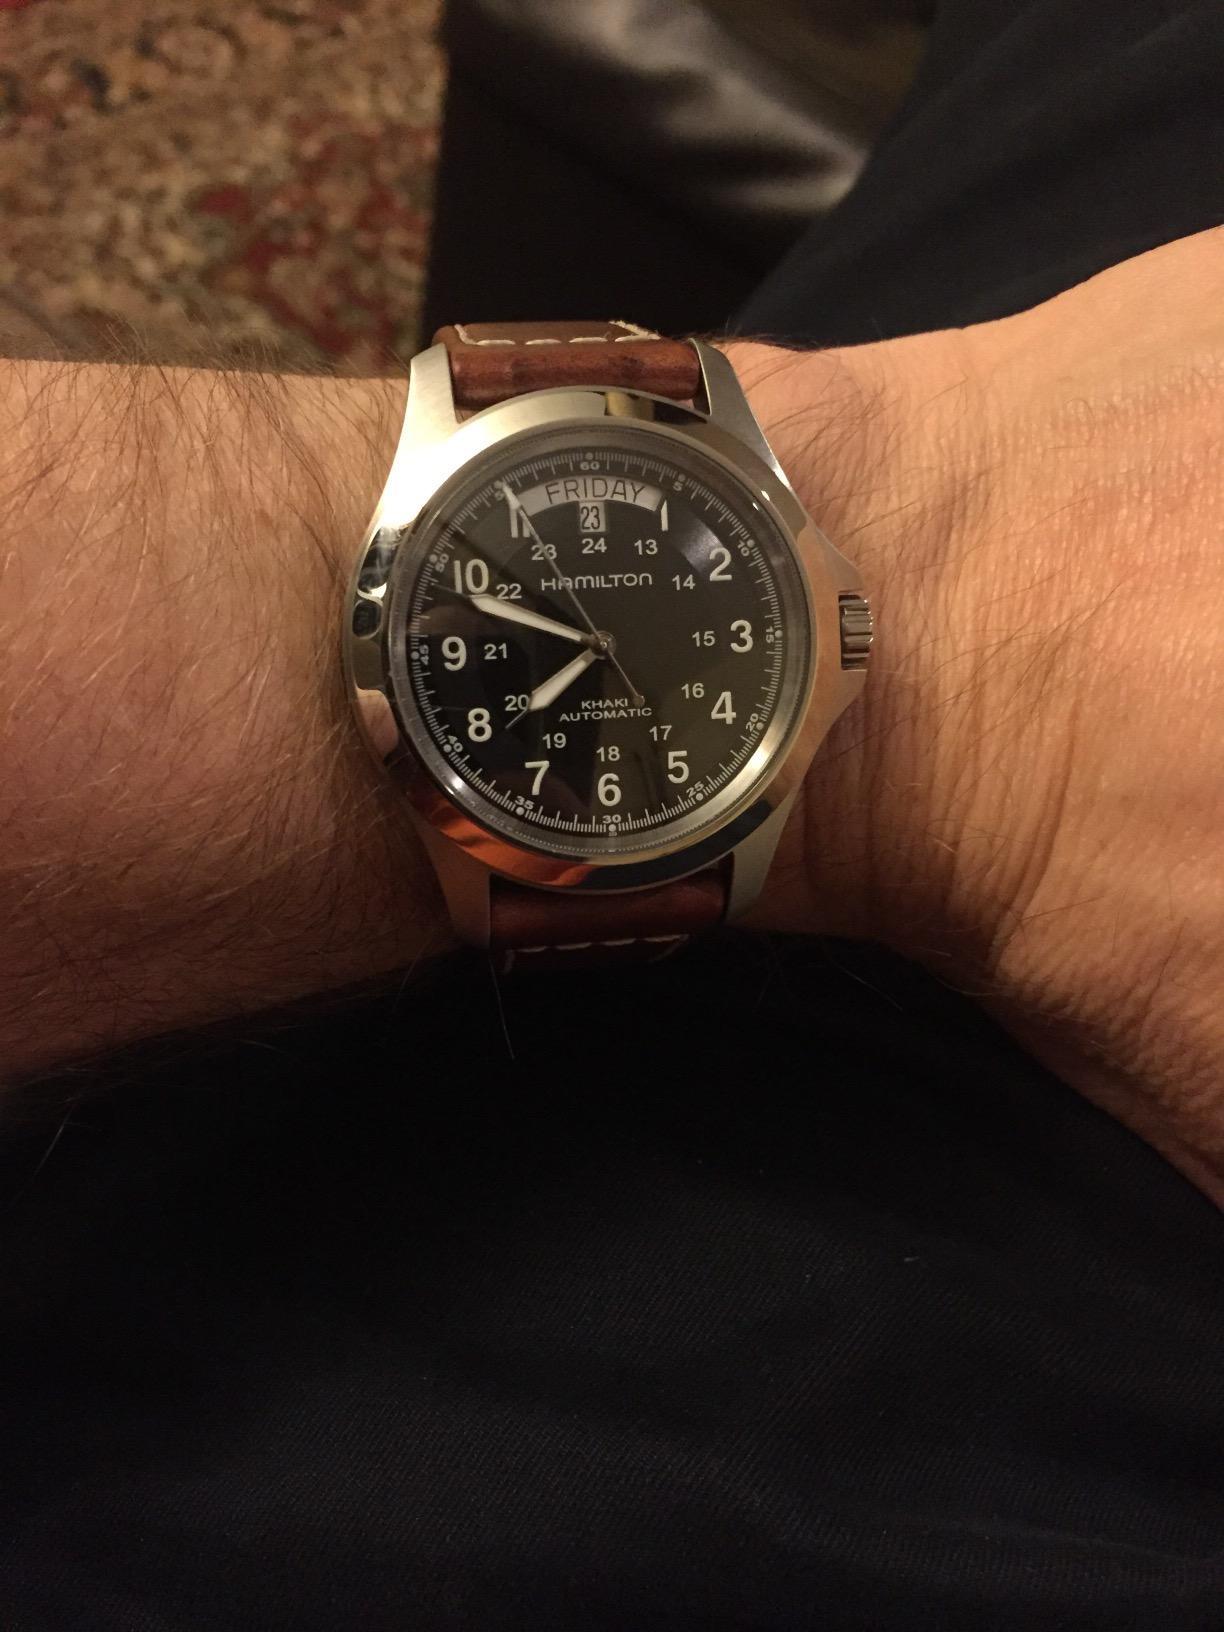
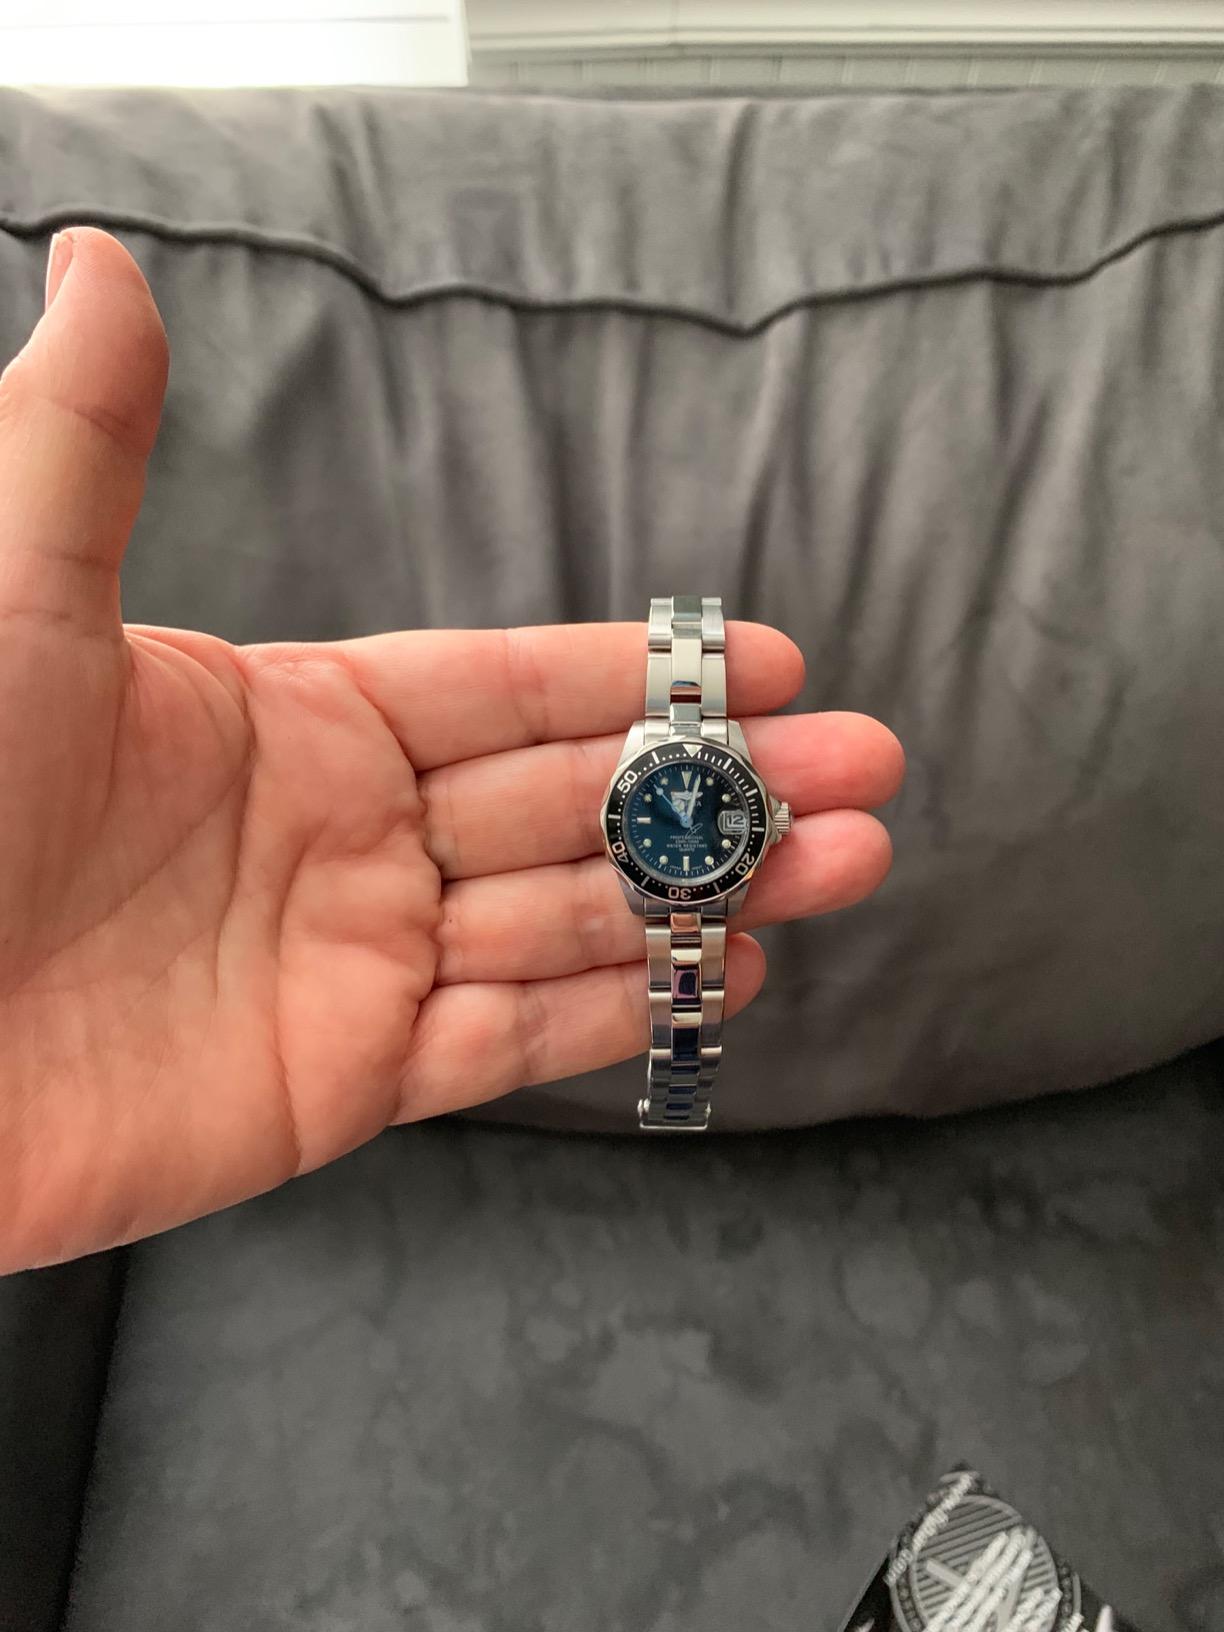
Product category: accessories_watch
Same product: no